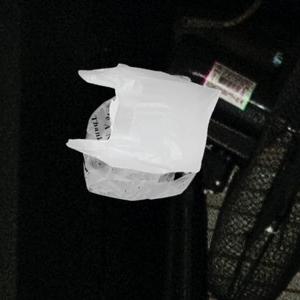
Label: plasticbags